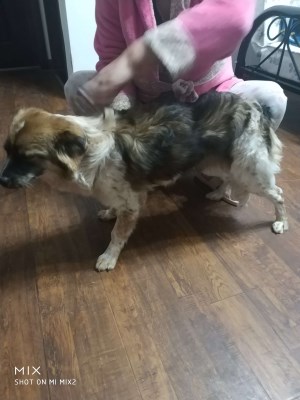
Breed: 3336-n000121-chinese_rural_dog